Museum of Jewish History and Culture in Belarus

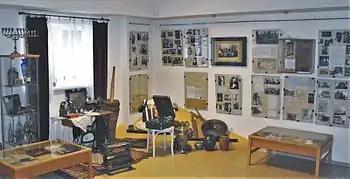
Museum of Jewish History and Culture

Museum of Jewish History and Culture in Belarus is a small museum in Minsk, Belarus. It was founded in 2002 by historian Inna Gerasimova in conjunction with the American Jewish Joint Distribution Committee. The Joint Committee still financially supports it, along with the local Belarusian Jewish community. Offices for local Jewish community services are located in the same building, on the Minsk Jewish campus.